Ward and Hughes

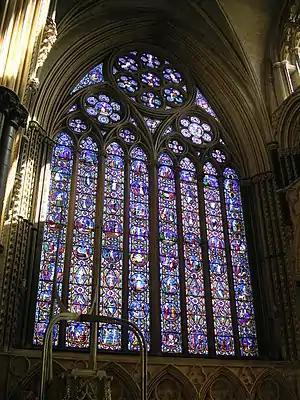
The East Window of Lincoln Cathedral, Ward and Hughes (1855)

Ward and Hughes (formerly Ward and Nixon) was the name of an English company producing stained-glass windows.